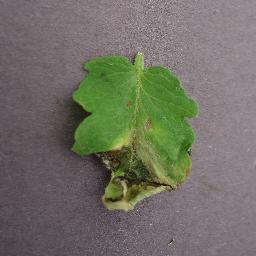
Label: Tomato___Late_blight